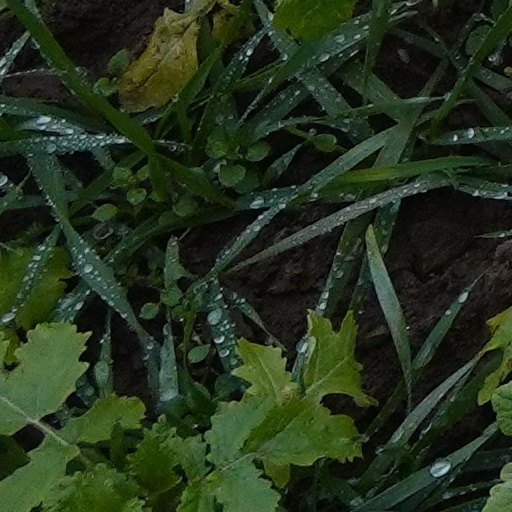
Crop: wheat